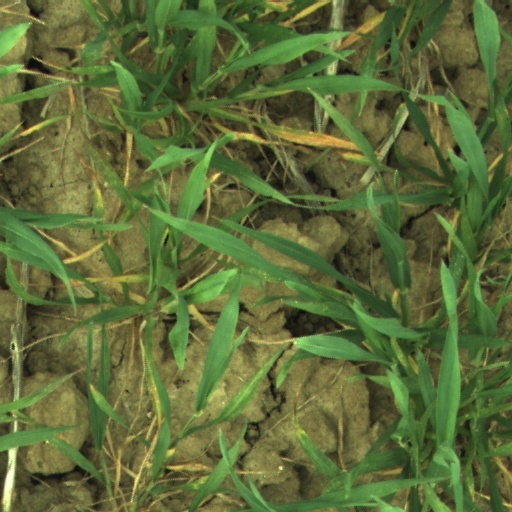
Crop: wheat